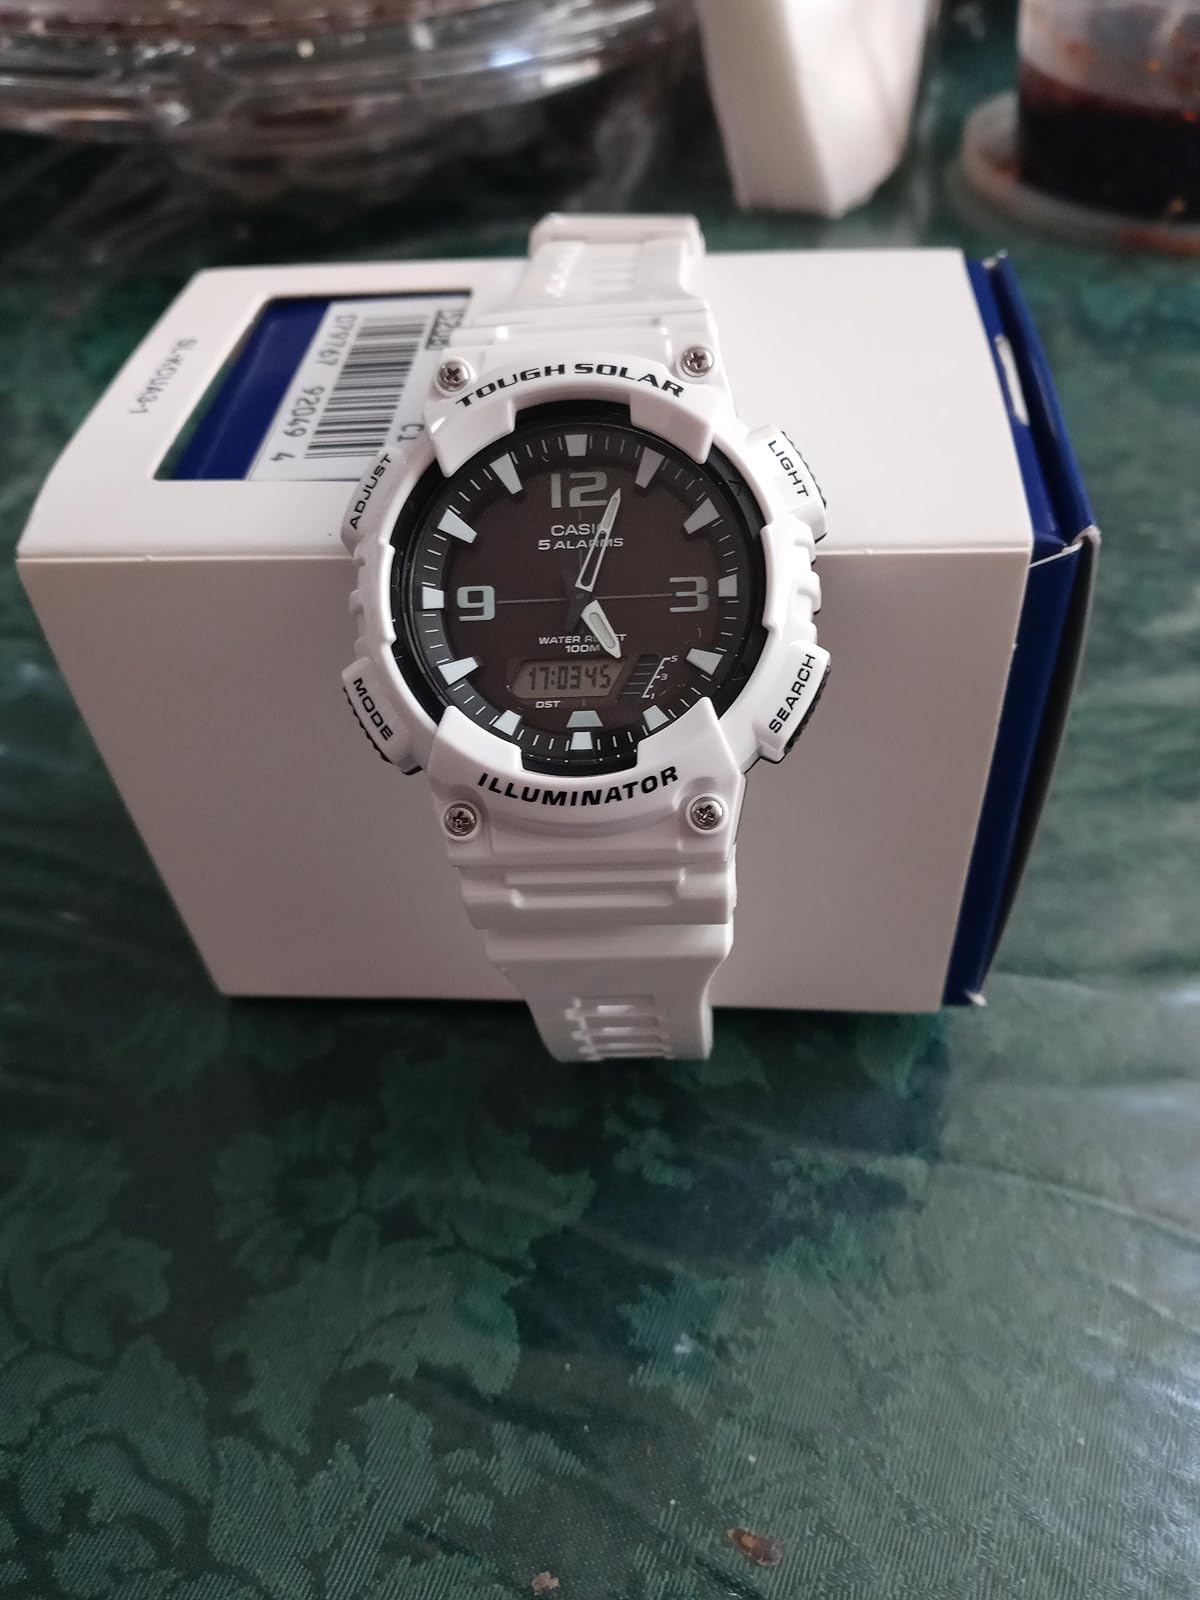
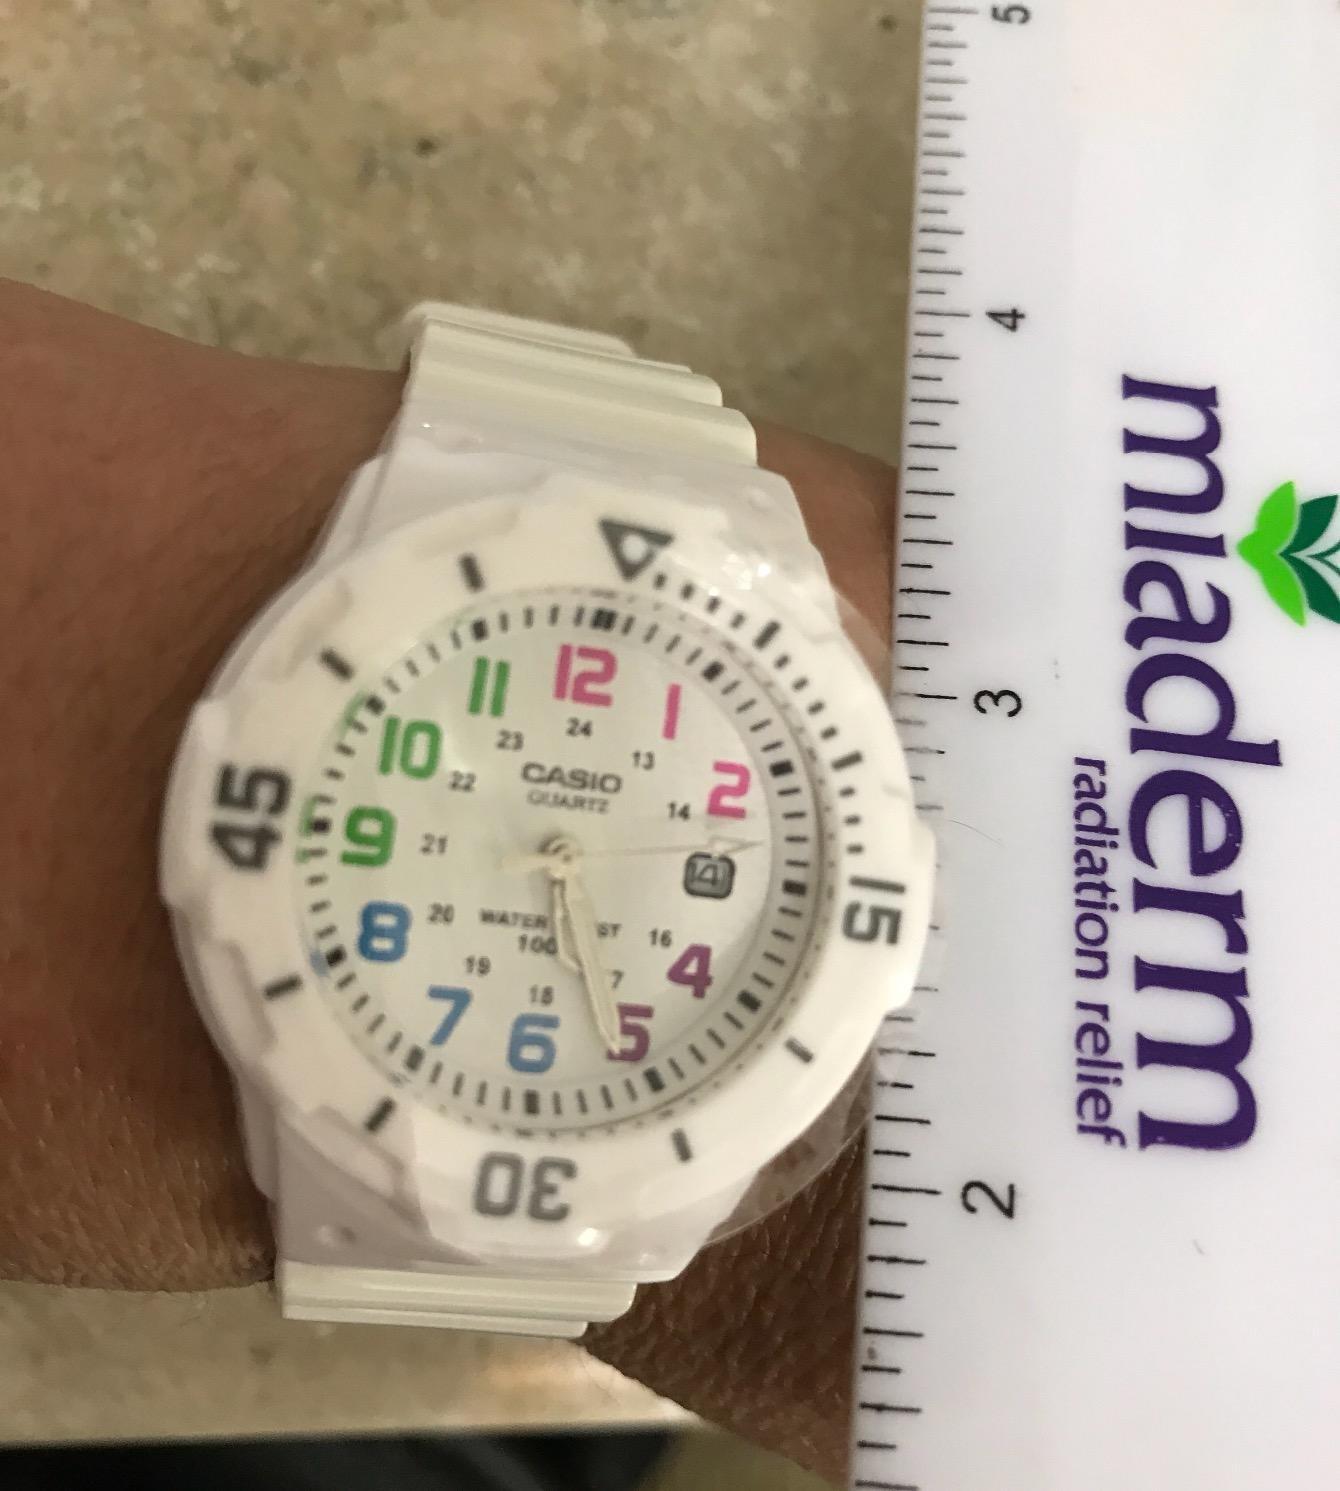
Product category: accessories_watch
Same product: no